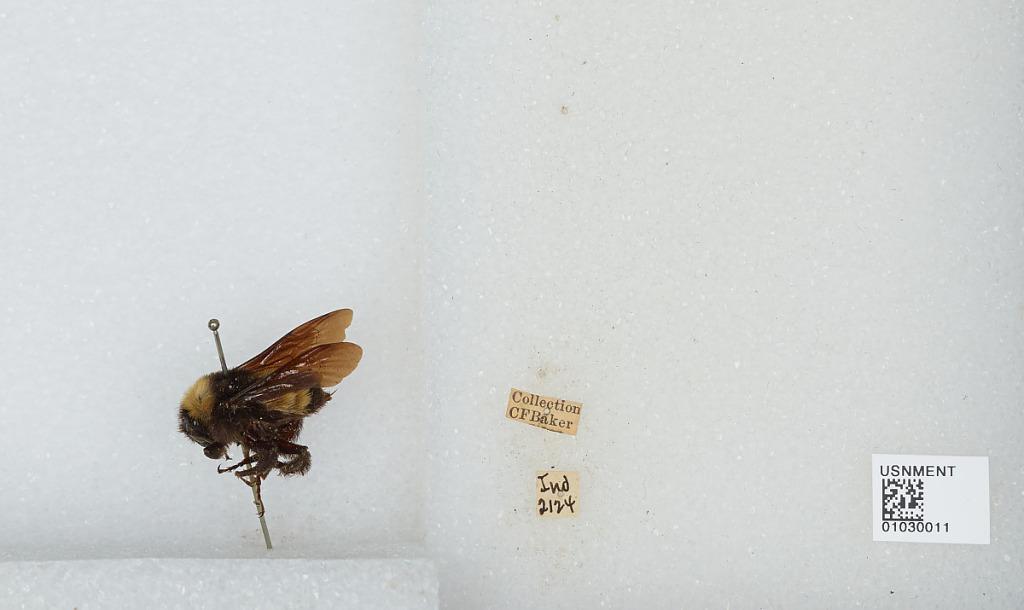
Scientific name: Bombus (Fervidobombus) pensylvanicus pensylvanicus (De Geer)
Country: United States
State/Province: Indiana